Úvaly Railway Bridge

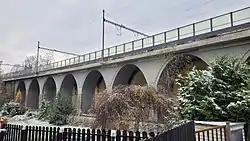
Northern part of the bridge

The Úvaly Railway Bridge (also known as "Devět kanálů") is a railway bridge in Úvaly in the Czech Republic. It is located on the Prague–Kolín railway line.